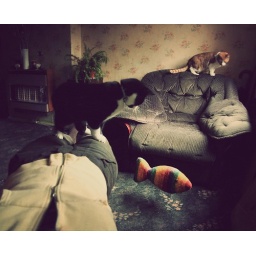
I'm just sitting in my car and waiting for my girl. SOAD 'Hypnotize'